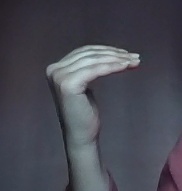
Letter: haa